List of burials and memorials in the Annunciation Church of the Alexander Nevsky Lavra

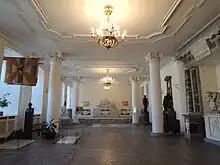
The lower church, the grave of Alexander Suvorov at left.

The Annunciation Church of the Alexander Nevsky Lavra is a historic church in the centre of Saint Petersburg. It is part of the monastic complex of the Alexander Nevsky Lavra and contains a large number of burials dating back to the founding of the city, as well as monuments and memorials to notable figures that were brought to the church from other locations during the Soviet period.